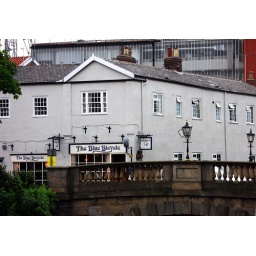
in a white building